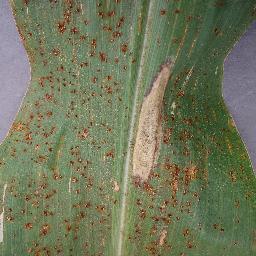
Label: Corn___Northern_Leaf_Blight